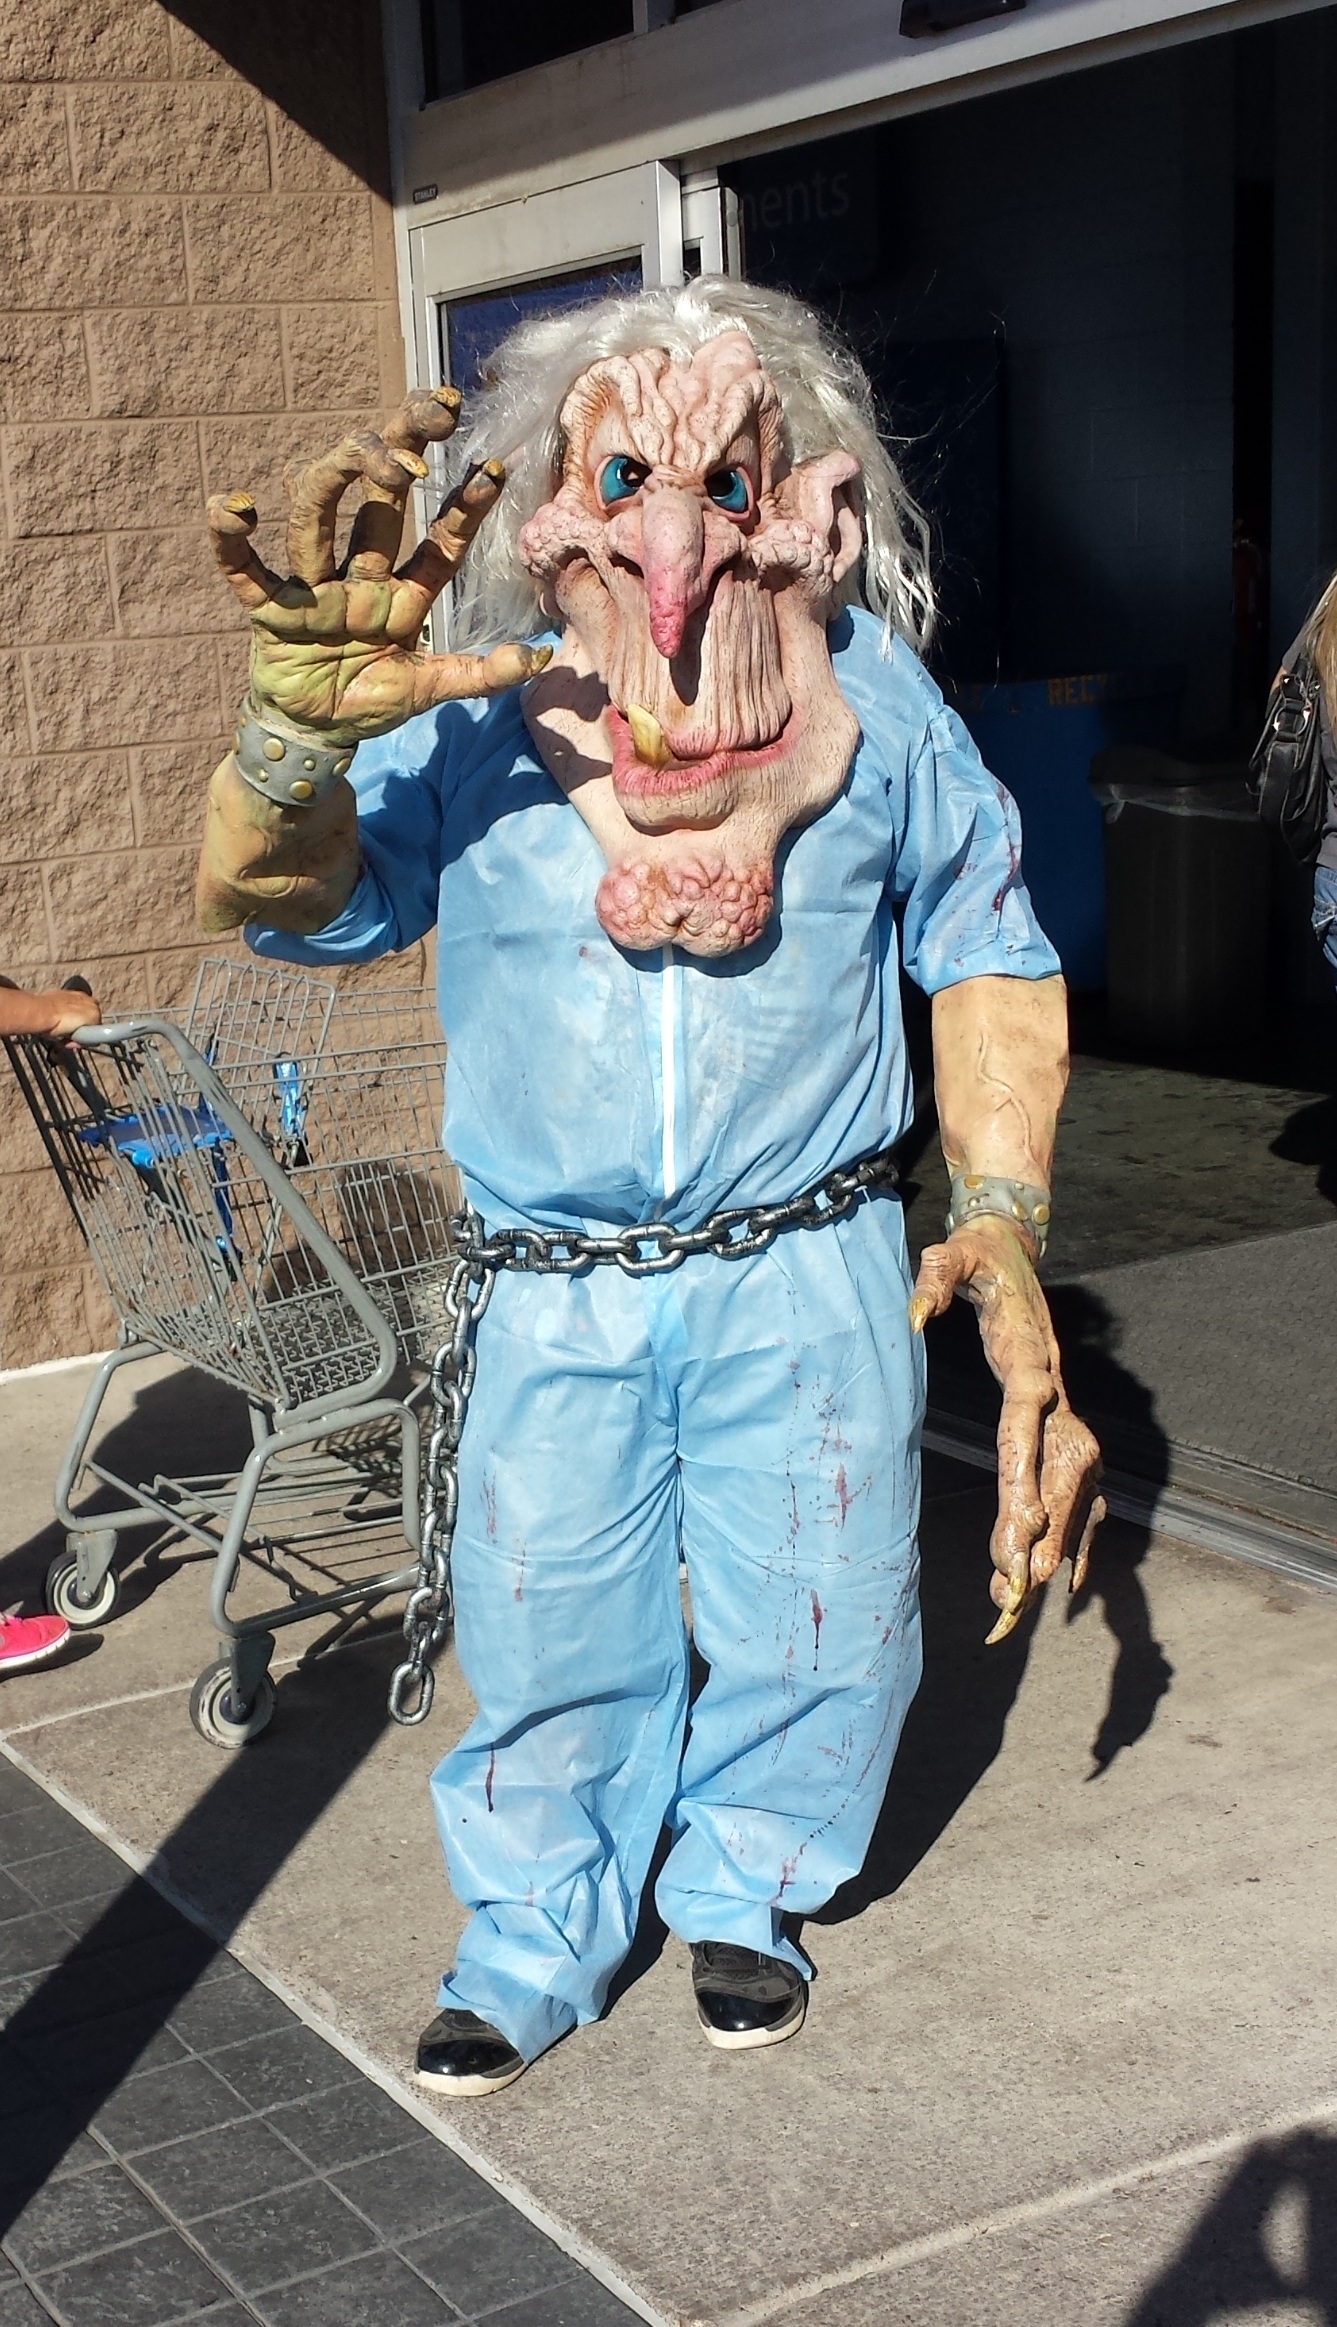
spooky, autumn, halloween, child, blue, clothing, season, art, scary, fun, happy, monster, october, costume, comics